Harold Cazneaux

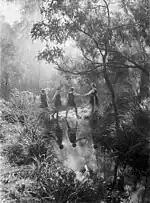
Cazneaux' photograph of Frensham School students in the school in 1934

The use of light was a defining characteristic of Cazneaux' later work and in 1916 he and others formed the Sydney Camera Circle, establishing the so-called 'Sunshine School' of photography. The Circle was created for a number of important reasons: it embraced the particularities of Australian light and landscape, and was a move away from the English-inspired darker imagery dominating photographic practice at that time.